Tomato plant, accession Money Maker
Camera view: vertical (180 deg); turntable rotation: 30 degrees
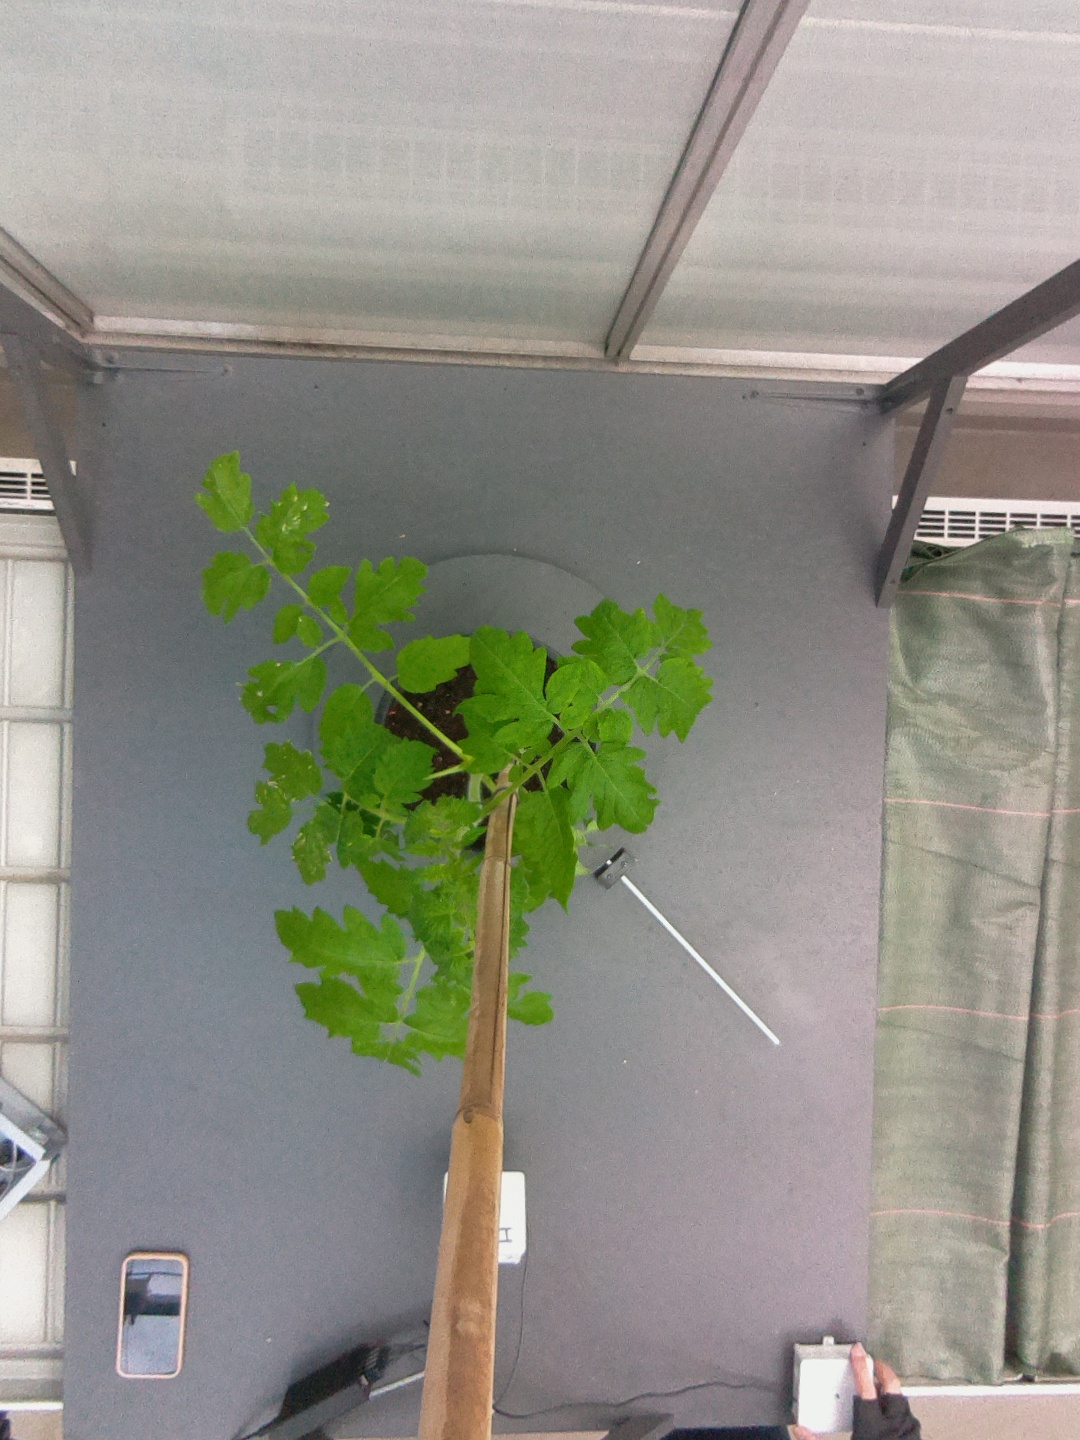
BBCH growth stage 14: 8 of true leaves visible